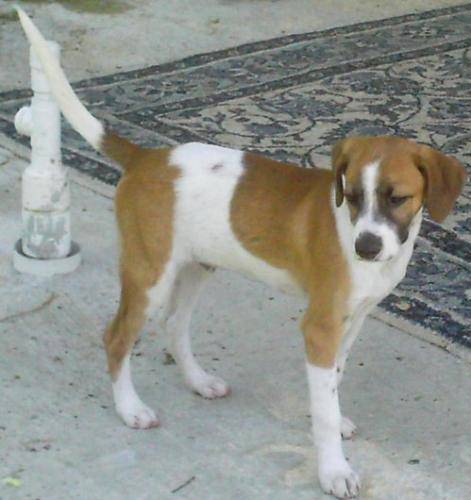
Label: dog